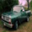
Label: pickup_truck